Lycée Konan

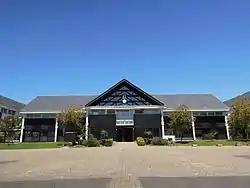
Former main building of the school

The , previously the , was a Japanese international high school located in Saint-Cyr-sur-Loire, France, near Tours.